Women's gridiron football

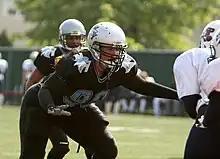
Sarah Schkeeper in a game between the New York Sharks and the Philadelphia Firebirds

Women's gridiron football, more commonly known as women's tackle football, women's American football, women's Canadian football, or simply women's football, is a form of gridiron football (American or Canadian) played by women. Most leagues play by similar rules to the men's game. Women primarily play on a semi-professional or amateur level in the United States. Very few high schools or colleges offer the sport solely for women and girls. However, on occasion, it is permissible for a female player to join the otherwise male team.